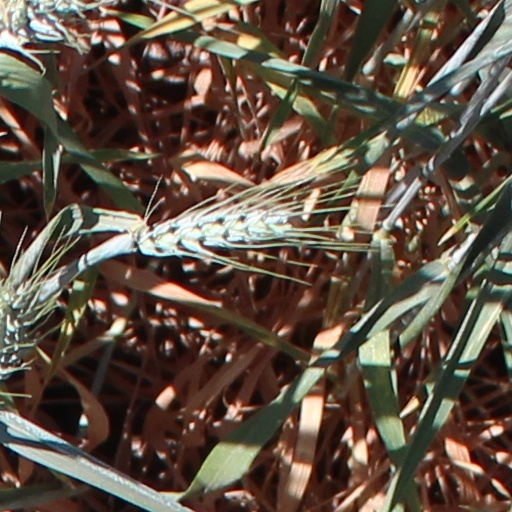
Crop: wheat